Rugby League Challenge

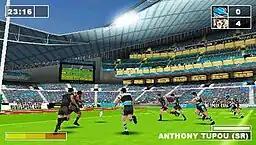
"Rugby League Challenge" gameplay

Rugby League Challenge allows players to play through the entire season, through to the Grand Final. It features a team management system where players can be trained up in skills such as kicking, tackling and running.